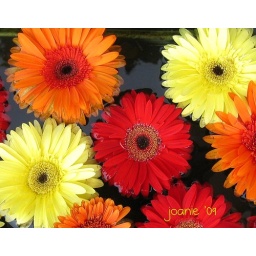
...a gaggle of gerbera seen floating in a planter box filled with water, in front of a florist down the street